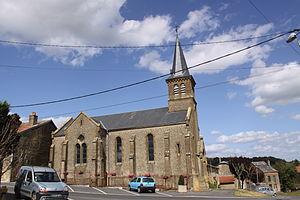
Village Ardennais
Saint-Pierre-sur-Vence est une commune française, située dans le département des Ardennes en région Grand Est.